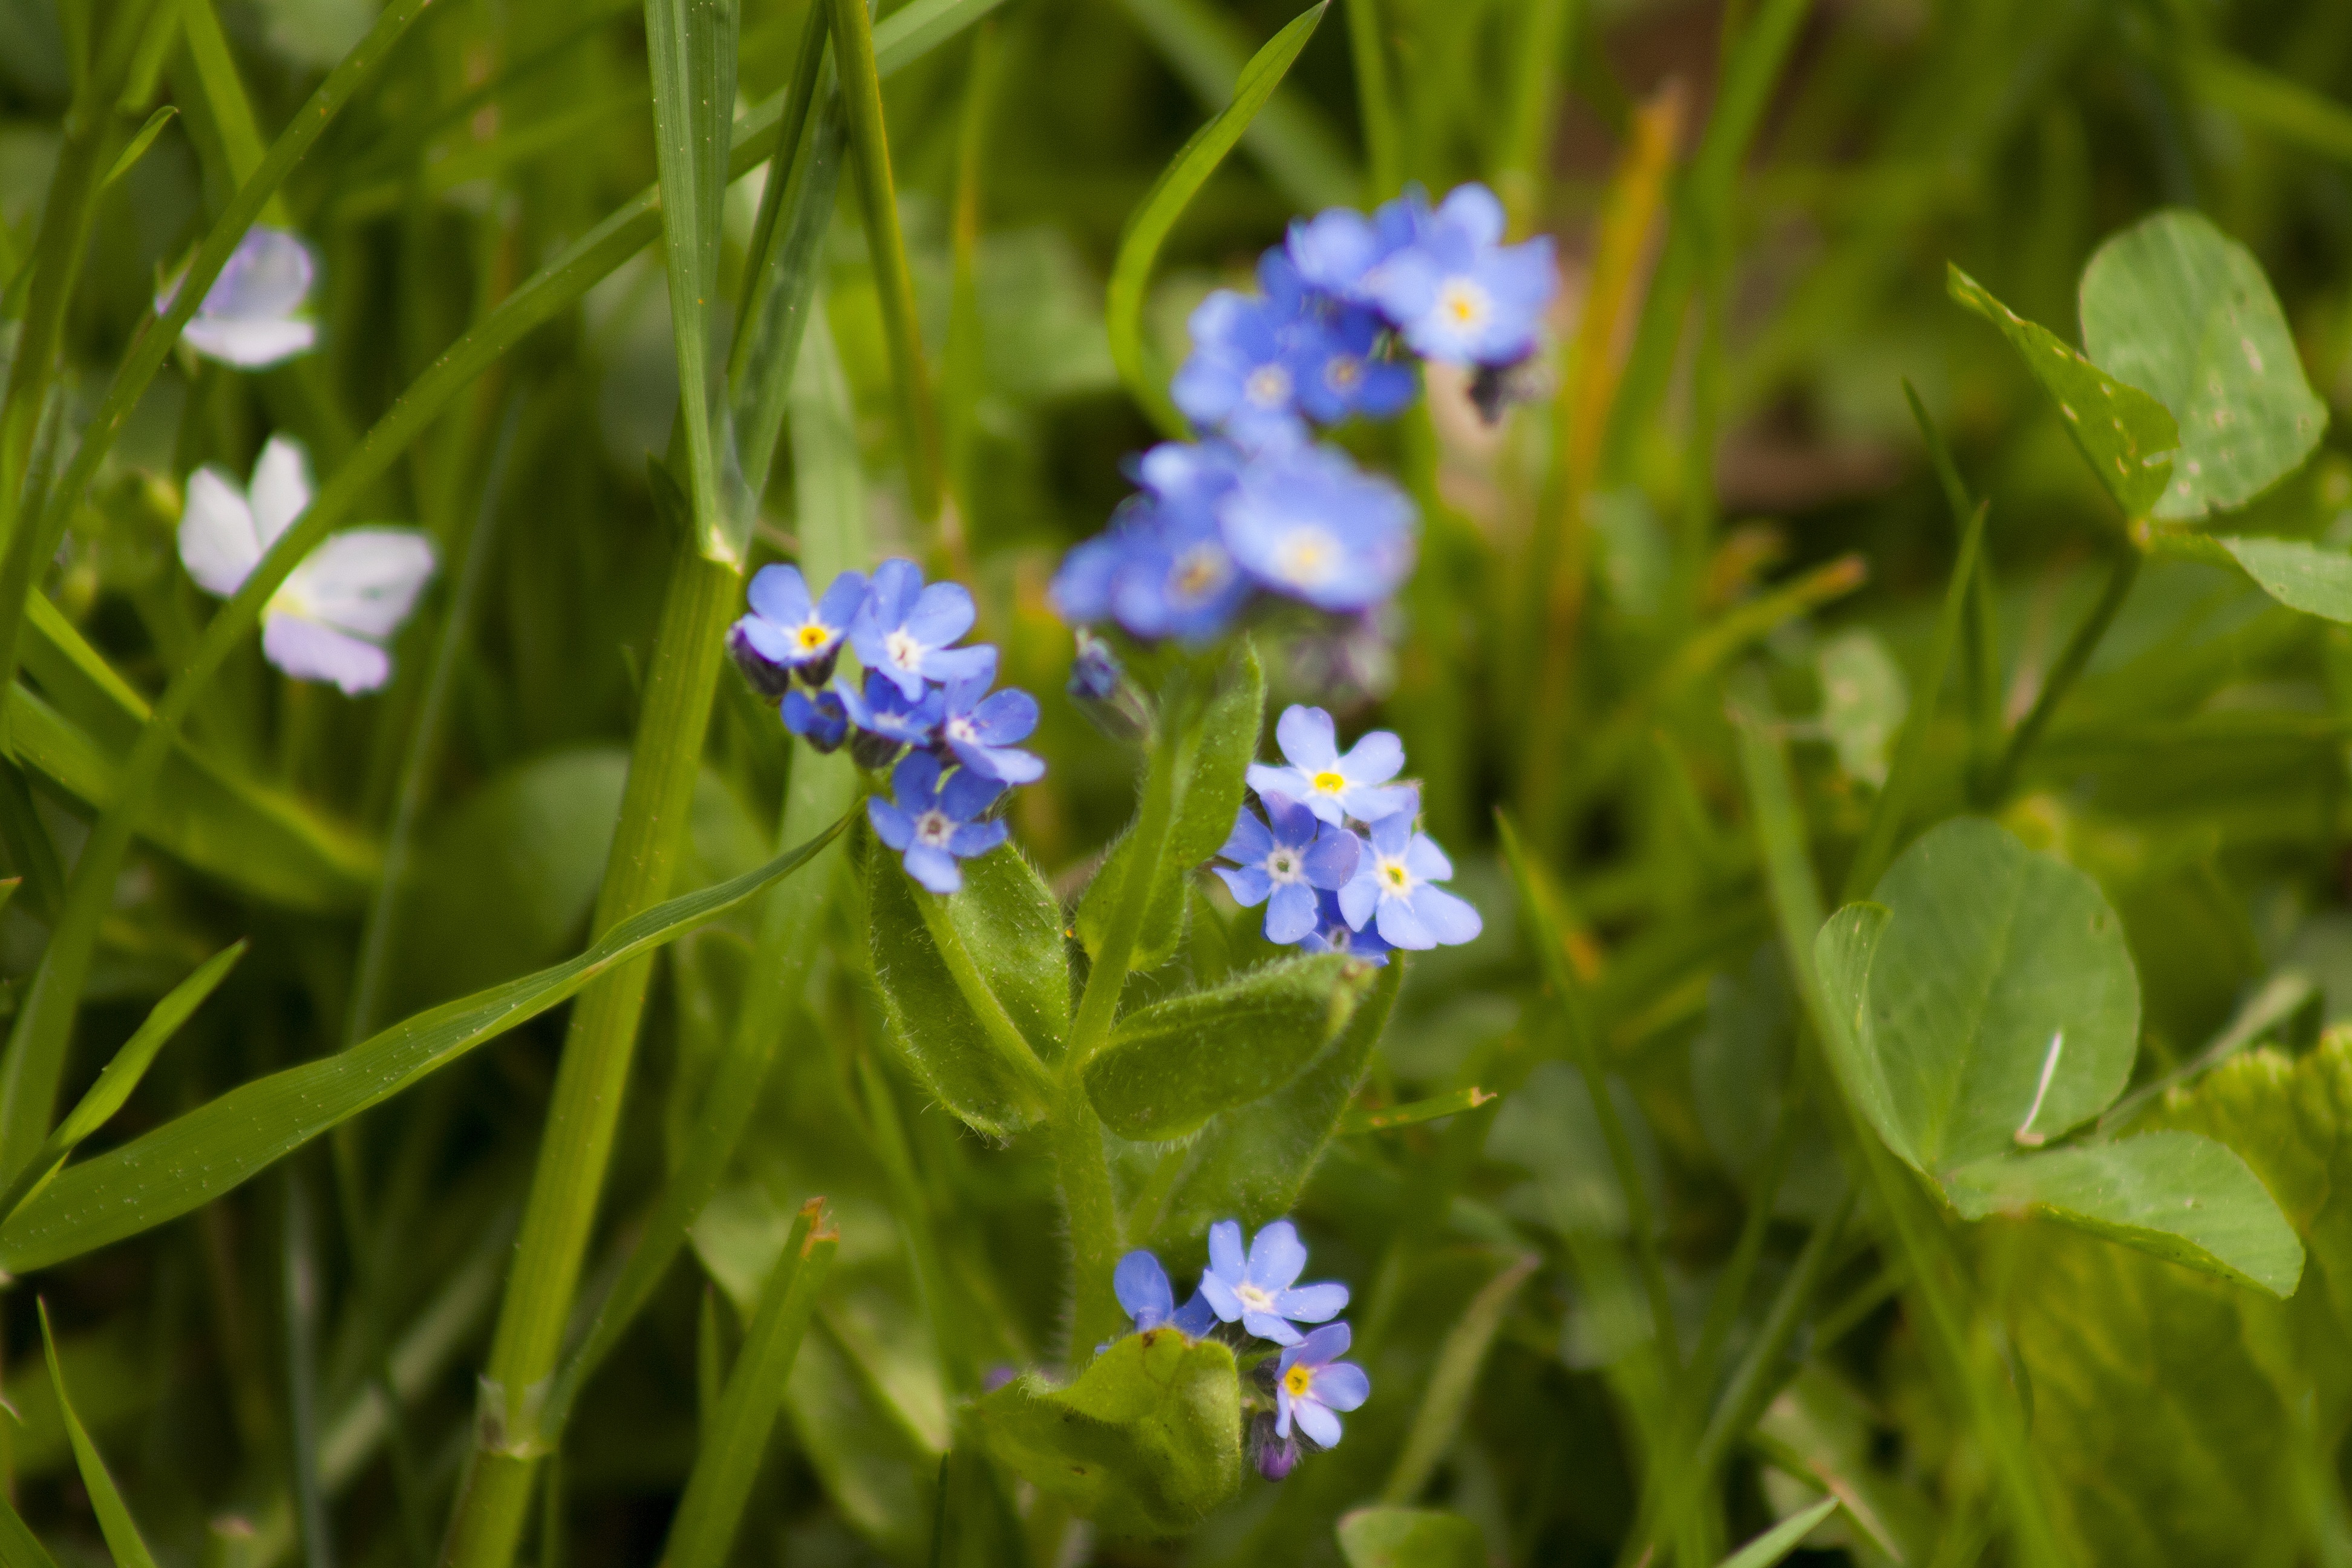
nature, blossom, plant, meadow, flower, bloom, green, botany, garden, flora, wildflower, forget me not, violet, macro photography, flowering plant, dayflower, borage family, annual plant, land plant, violet family, dayflower family